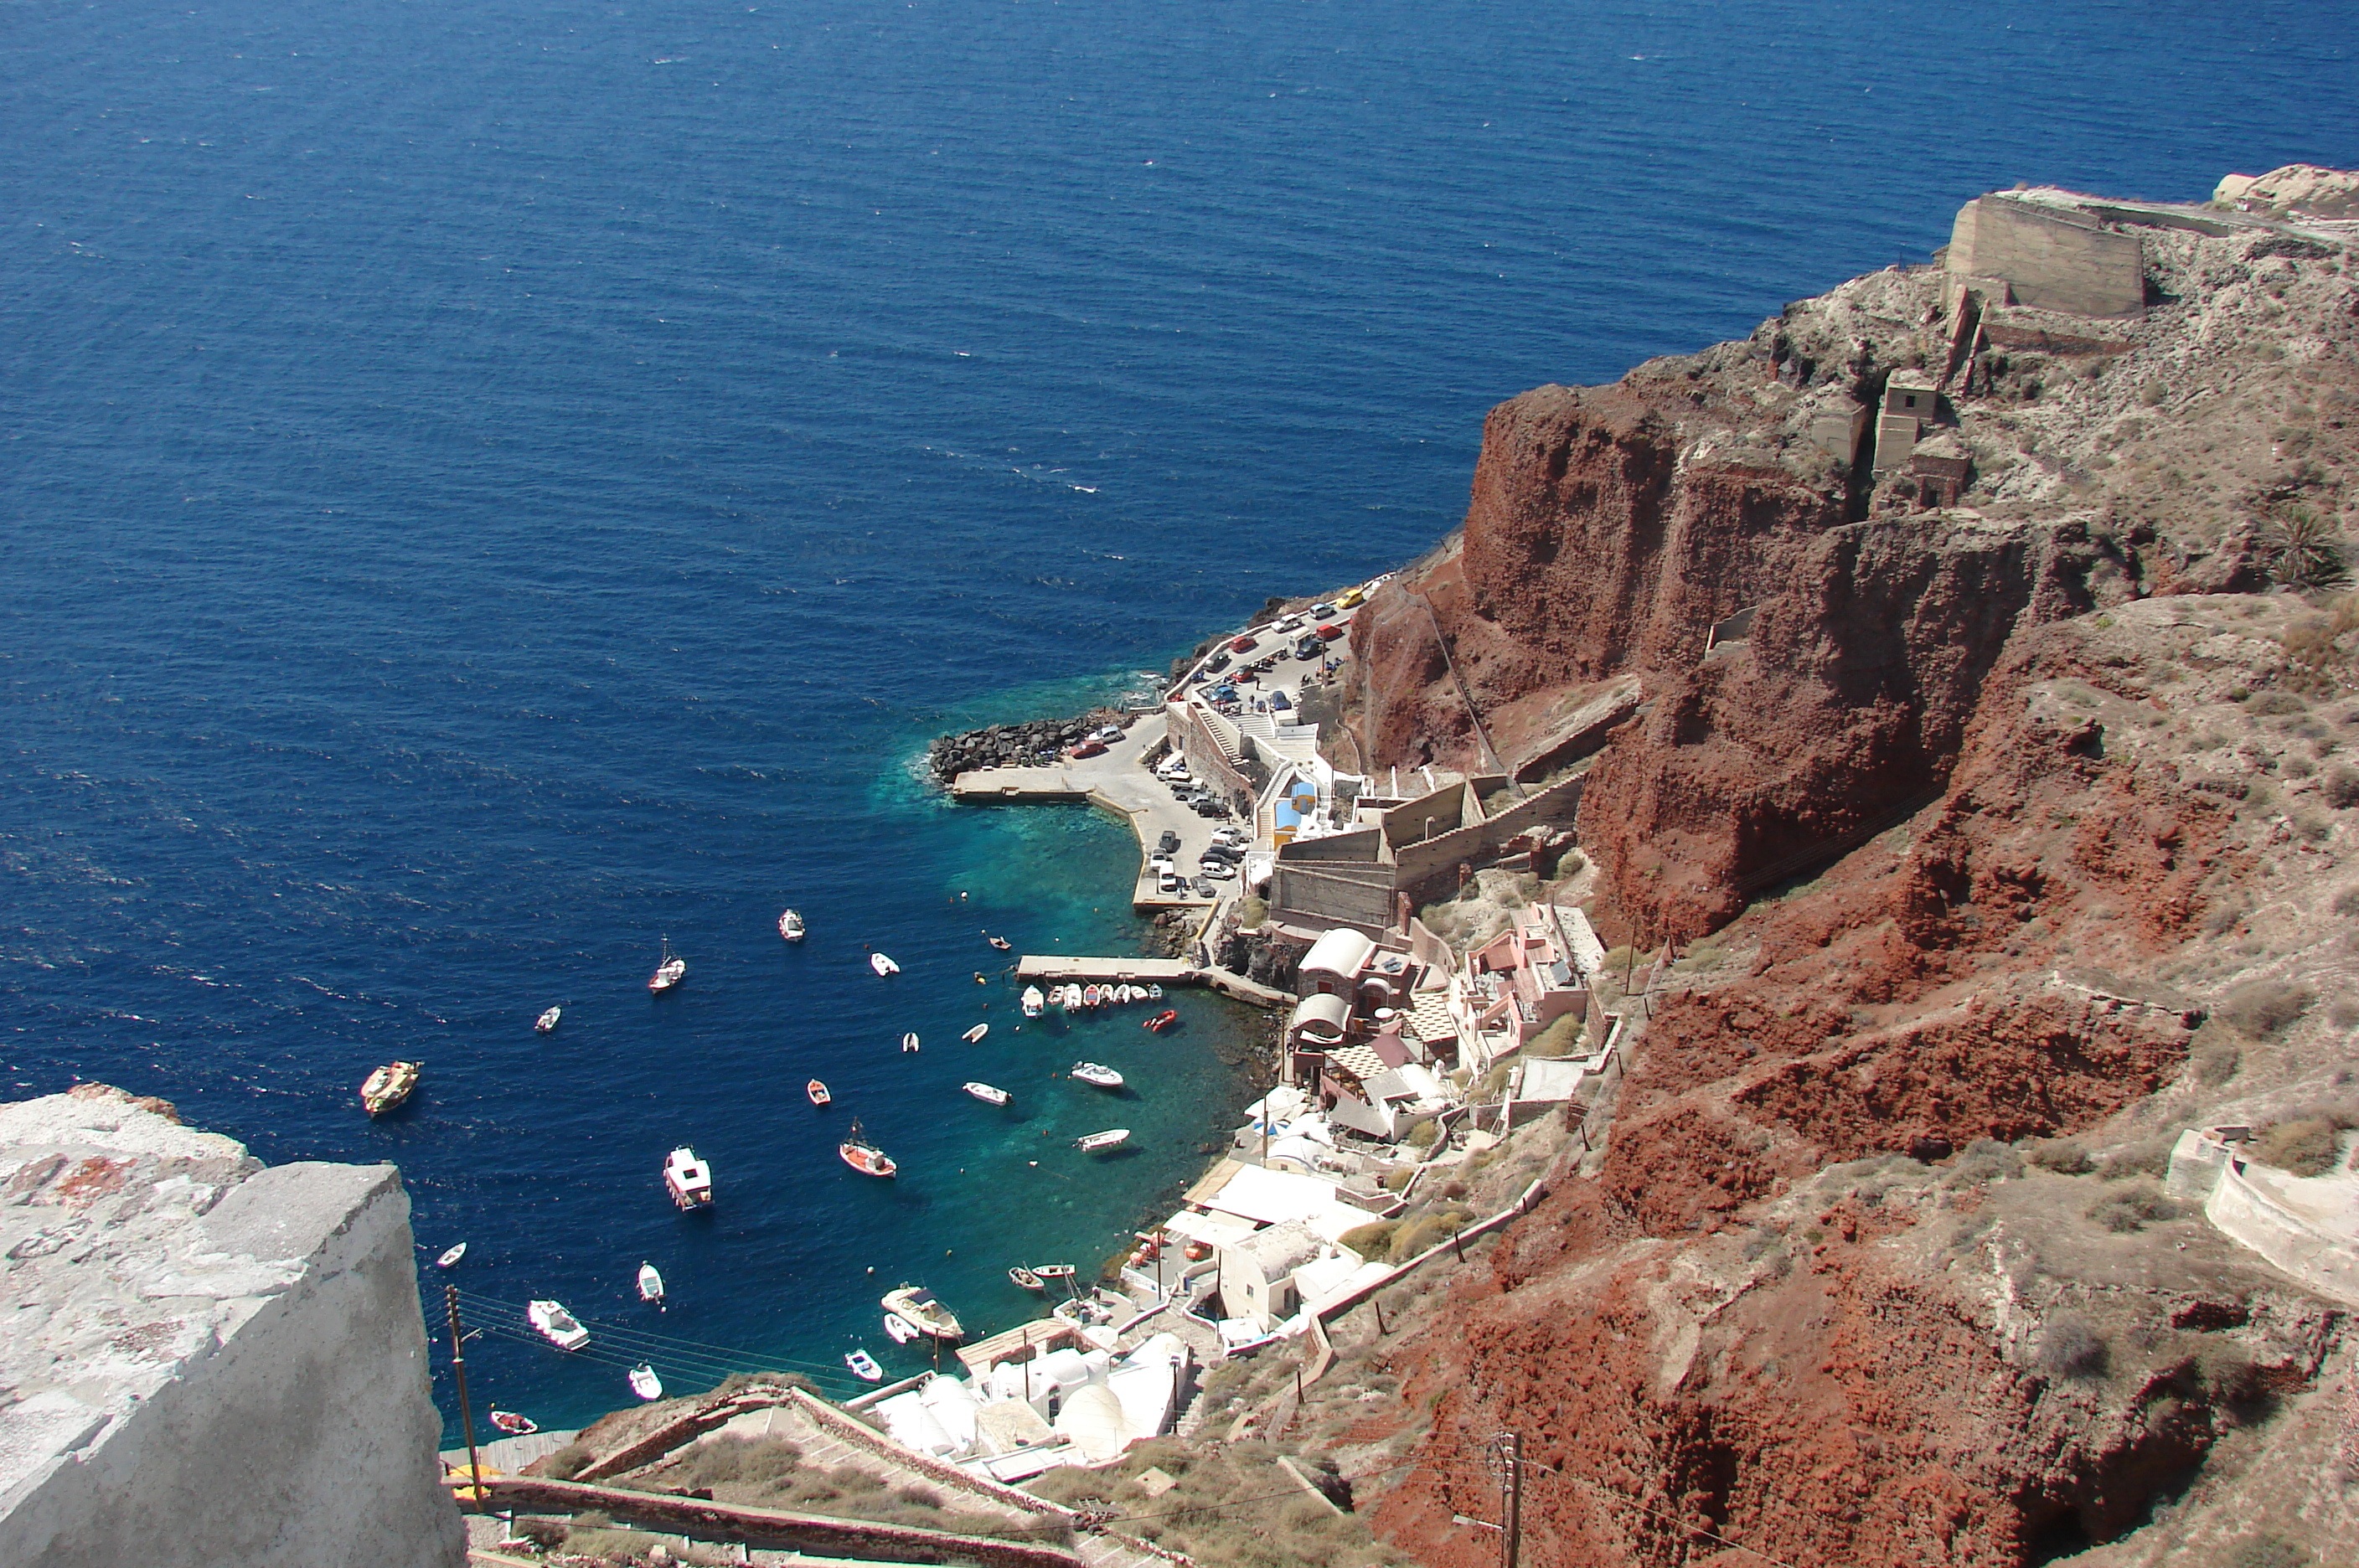
sea, coast, rock, vacation, cliff, cove, greek, bay, island, terrain, geology, cape, landform, aerial photography, santorini view